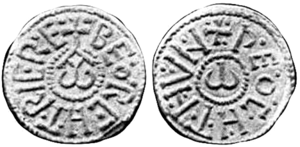
Beorhtric est roi du Wessex de 786 à sa mort, en 802.